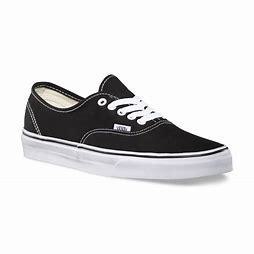
Brand: Vans
Model: Authentic